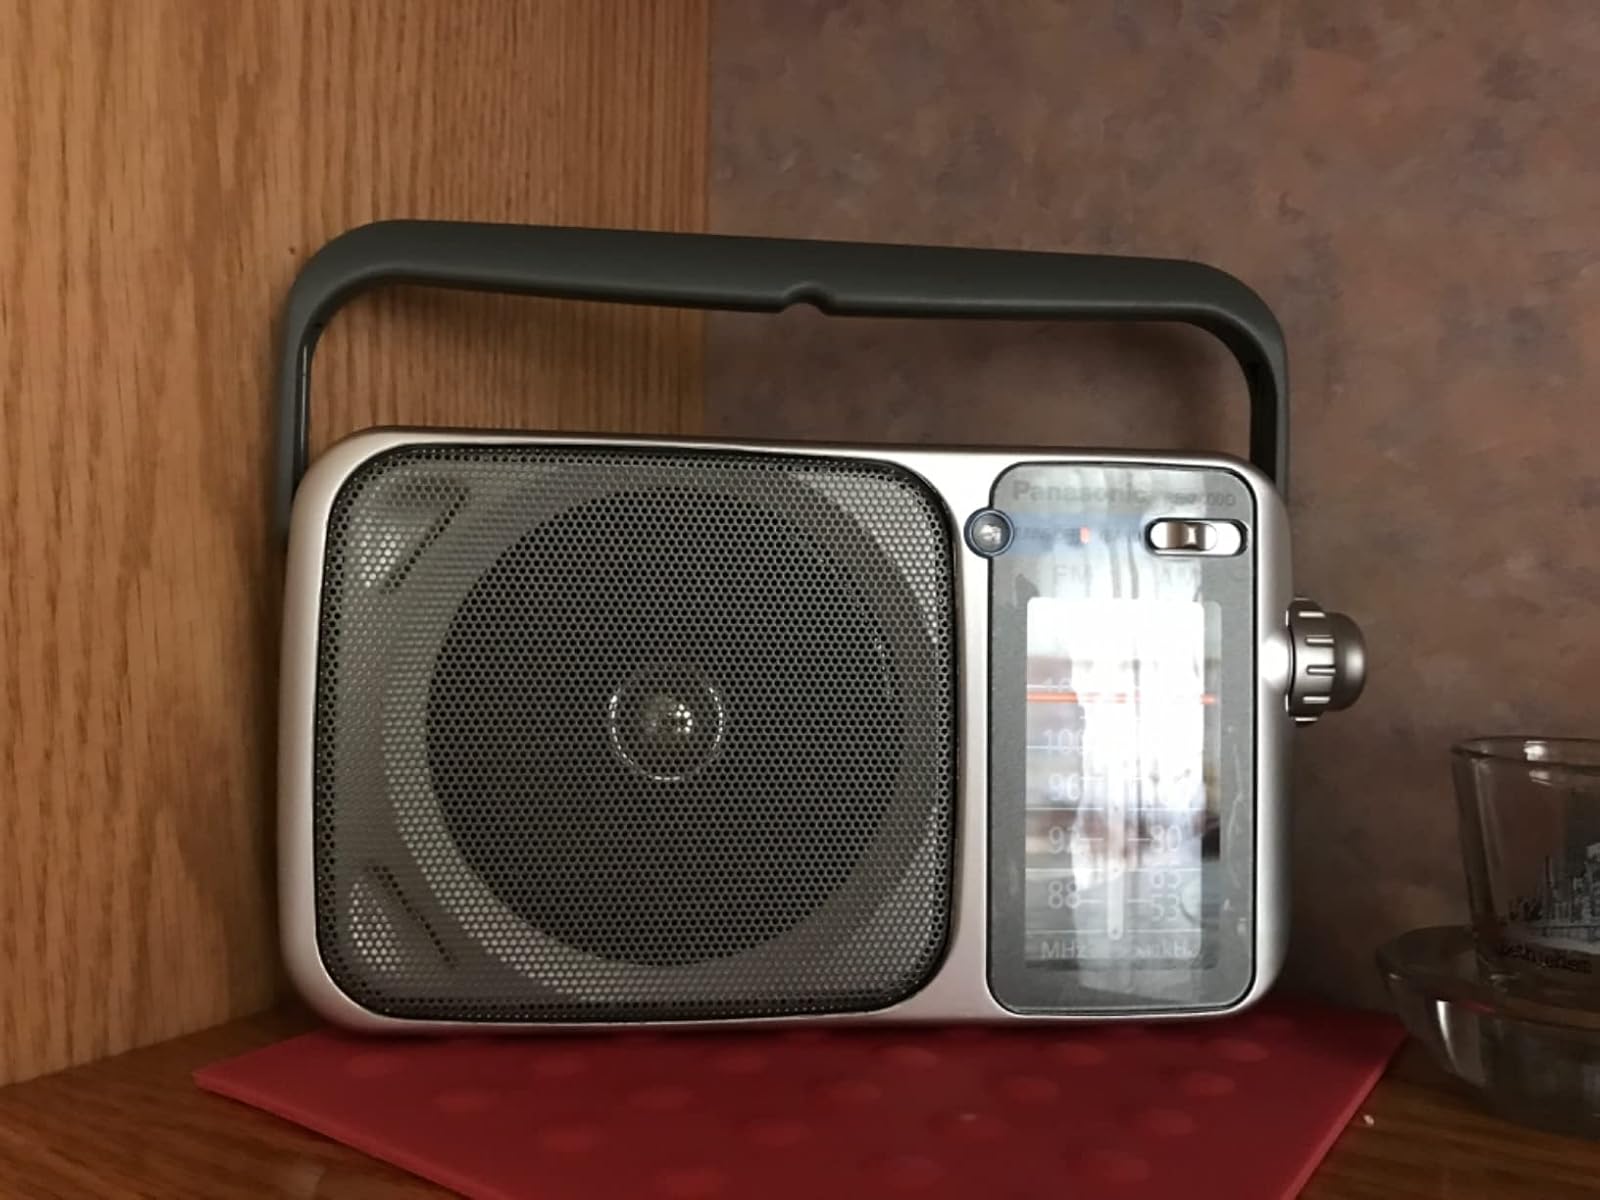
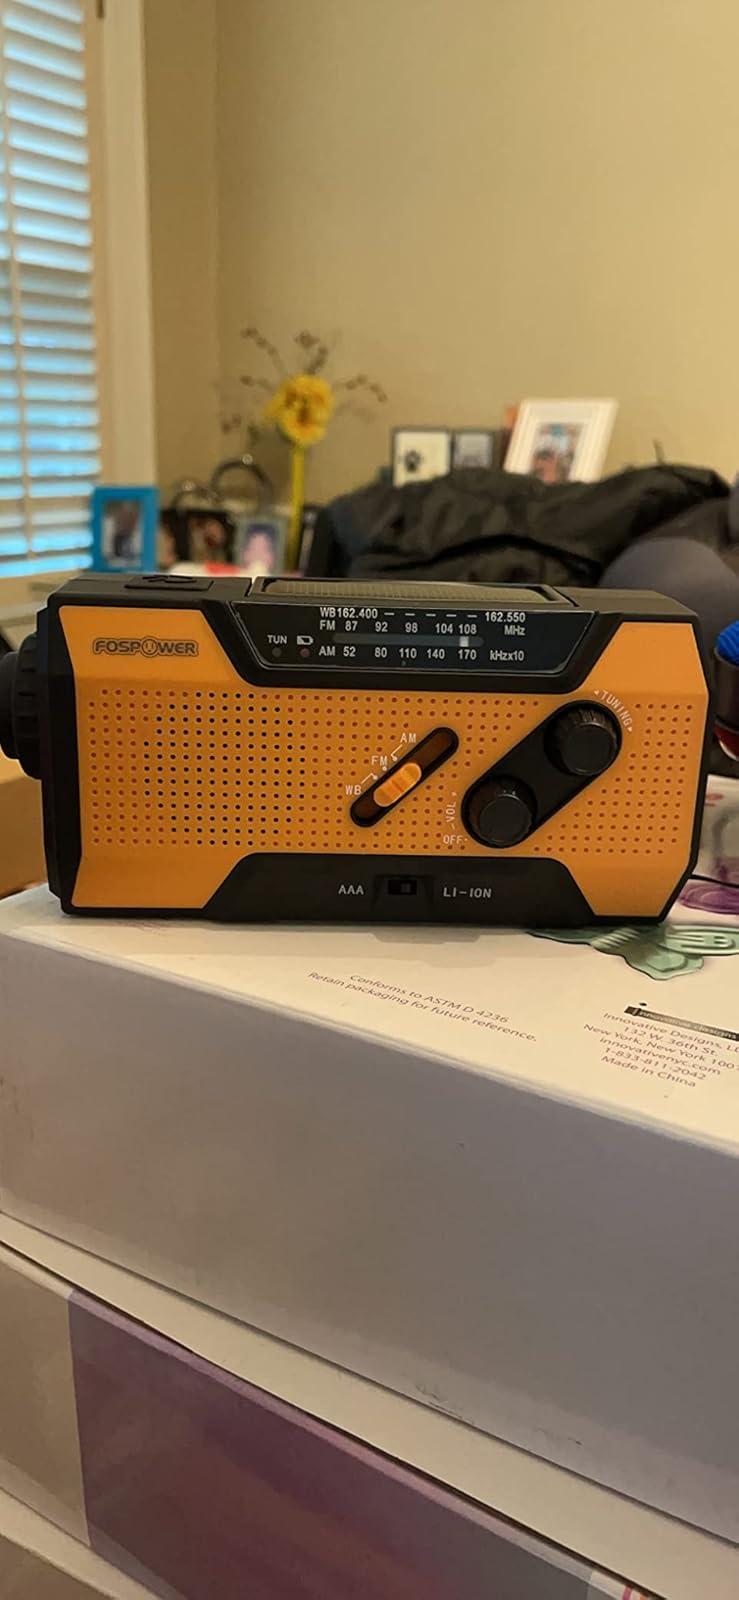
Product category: radio
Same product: no